Tally stick

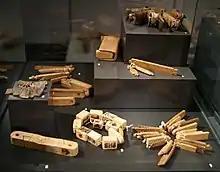
Single and split tallies from the Swiss Alps, 18th to early 20th century (Swiss Alpine Museum)

There are two principal forms of tally sticks: the single tally and the split tally. A comparable example of this primitive counting device can be found in various types of prayer beads.